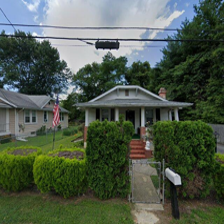
Label: streetView